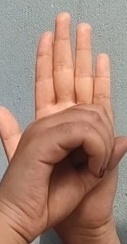
ASL sign: 0